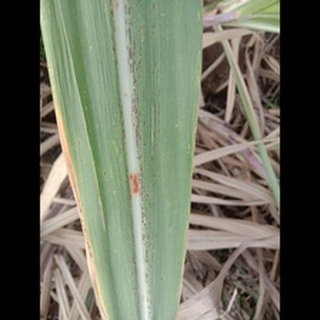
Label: sugarcane_rust